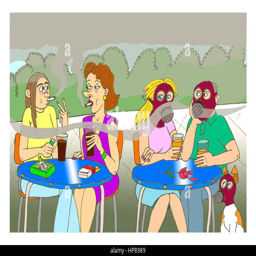
people smoking in a terrace and bothering others with their smoke .